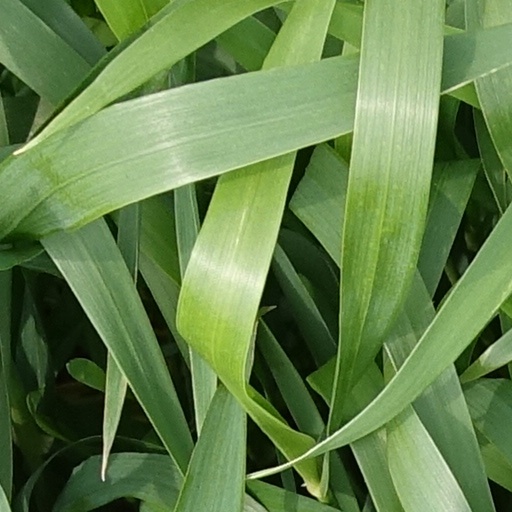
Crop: wheat